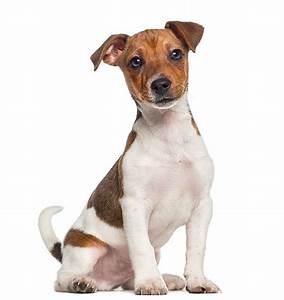
Label: dog